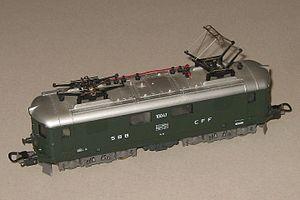
Modell de la locomotives électriques Re 4/4 I de la chemins de fer fédéraux suisses (CFF) à l'échelle H0 fabriquée par Lima en Italie.
Les Re 4/4ᴵ sont des locomotives électriques des chemins de fer fédéraux suisses, entrées en service entre 1946 et 1951, et retirées entre 1996 et 1998.
Lima est une marque italienne de trains miniatures, créée en 1965 et reprise en 2004 par Hornby Railways.